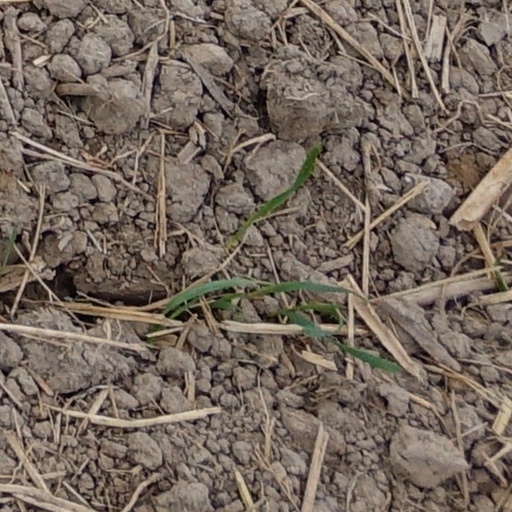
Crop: wheat